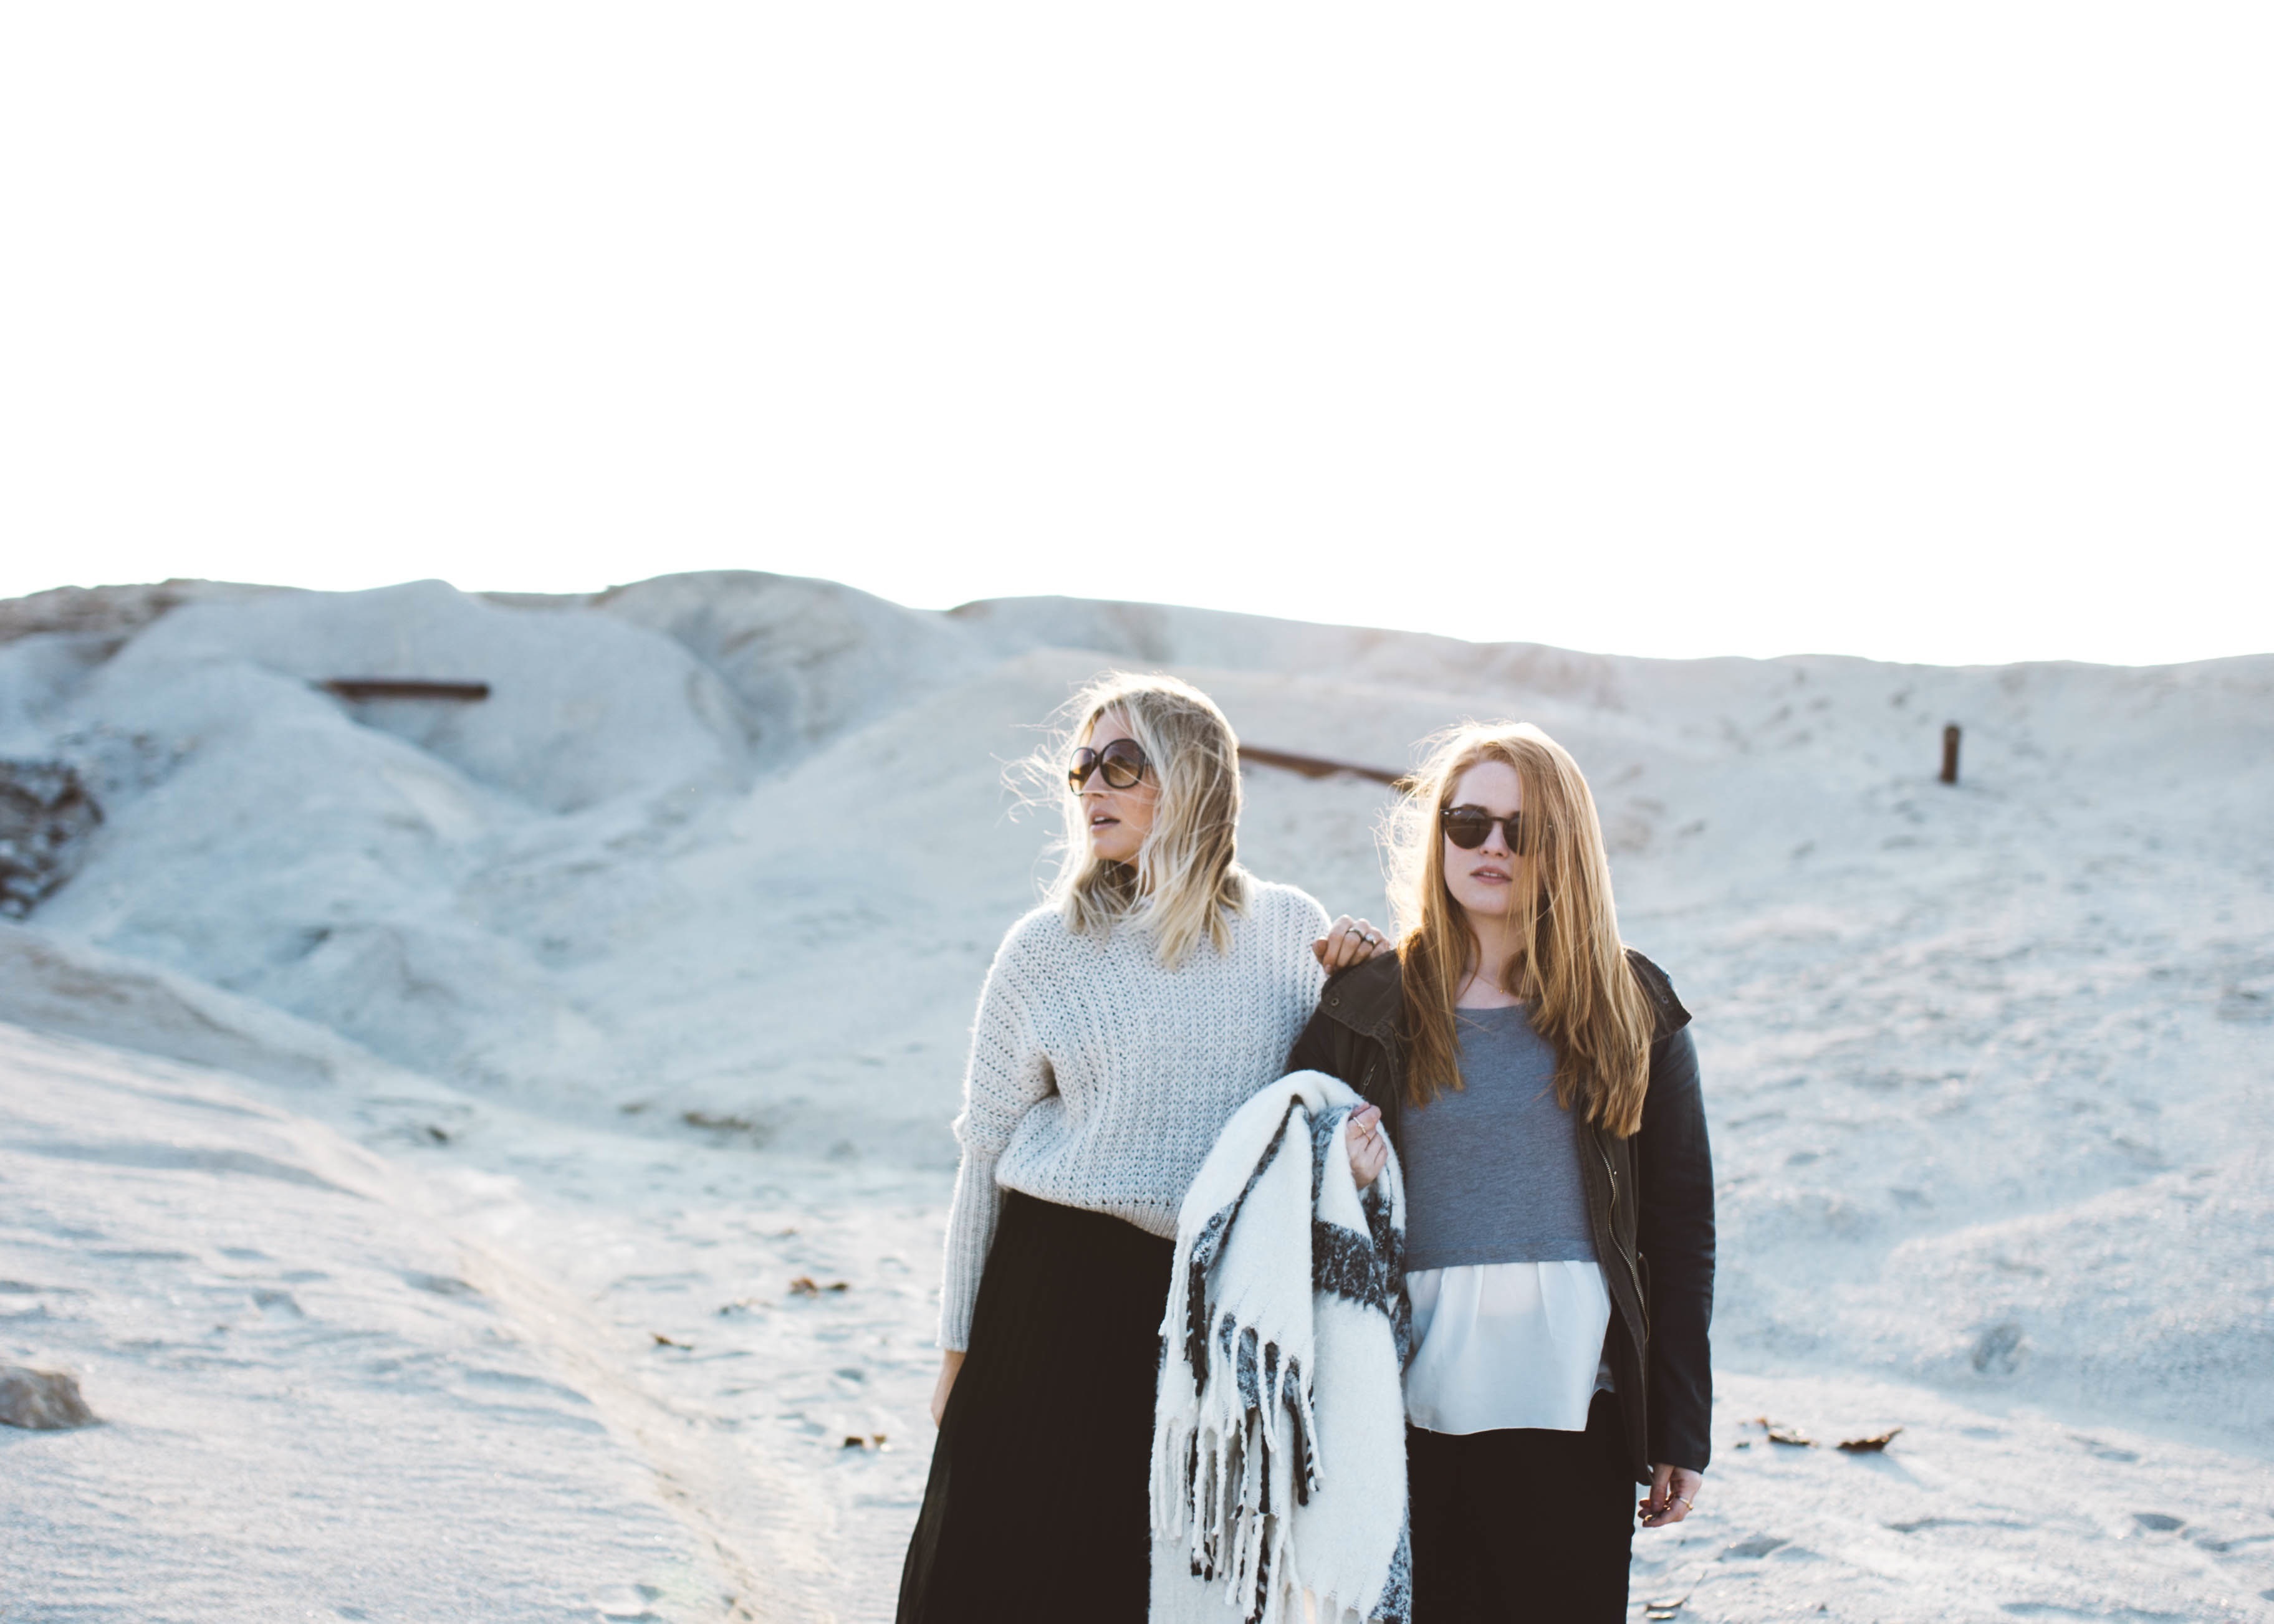
beach, nature, snow, winter, people, vacation, female, lifestyle, season, women, sand dunes, piic